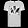
Label: T - shirt / top